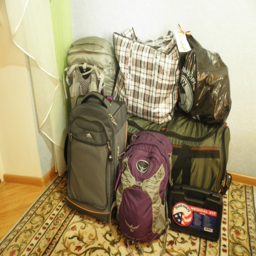
all of my bags , packed and ready to go .